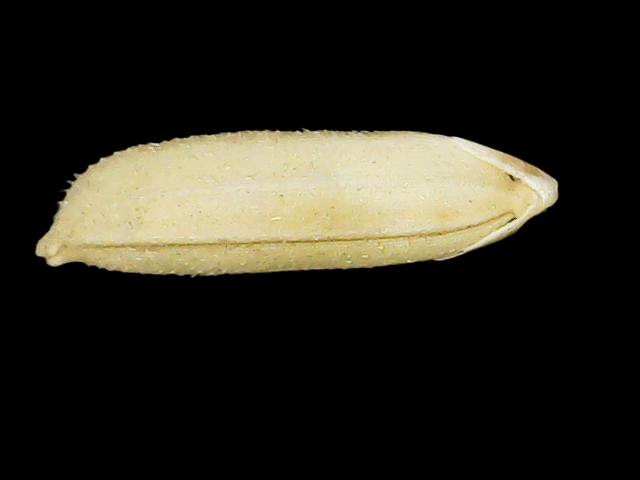
Rice variety: Binadhan16